Natural regions of Germany

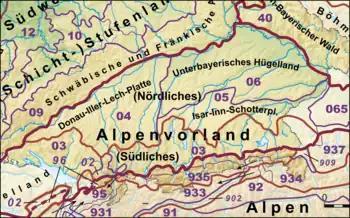
The two Nagelfluh groups (02 and 96) are located in the west of the map extract on the boundary between the Alpine Foreland and the Alps

The major landscape region is located in the centre on the northern edge of the Alps, its southern section is part of the Intermediate Limestone Alps (935); in the unlabelled segments is a combination of the Flysch Alps (94) and foothill chains (936) with basins (908, 930).

The following group was counted as (ex-)group 01 in the Handbook; the German parts near Oberstdorf and Garmisch-Partenkirchen belong to D68 (BfN).